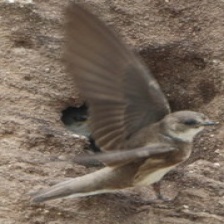
Species: SAND MARTIN
Scientific name: RIPARIA RIPARIA